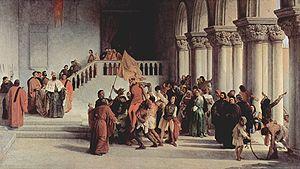
Vettor Pisani est un amiral vénitien.